Public housing estates in Wong Tai Sin

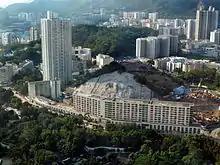
Overview of Mei Tung Estate in 2010 (before the construction of Mei Tak House)

Mei Tung Estate is a public housing estate at the south of Wong Tai Sin. It consists of 2 Old Slab-typed blocks, each building is 8-storey, providing over 600 flats. Although the estate is near Kowloon City, it belongs to Wong Tai Sin District rather than Kowloon City District because it is located at the north of Tung Tau Tsuen Road, the boundary between two districts. A third block opened in 2010, and a fourth opened in 2014.